Efficacy of prayer

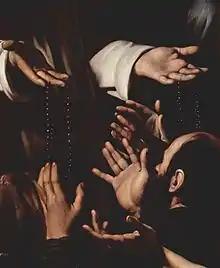
Praying to the Madonna of the Rosary, by Caravaggio, 1606–1607

In a debate/interview in "Newsweek" with Christian evangelical Rick Warren, atheist Sam Harris commented that most lay perceptions of the efficacy of prayer (personal impressions as opposed to empirical studies) were related to sampling error because "we know that humans have a terrible sense of probability." That is, humans are more inclined to recognize confirmations of their faith than they are to recognize disconfirmations.